Eris (confection)

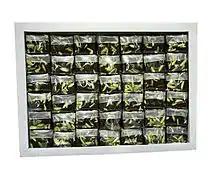
It is a box of Eris in the form of cube with cacao flavor.

Eris (تورکجه: ) or Riss is one of Tabriz's most popular confections. It is made of pistachio, milk, sugar, vanilla, and butter.